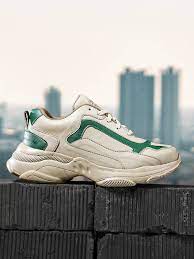
Label: Sneaker